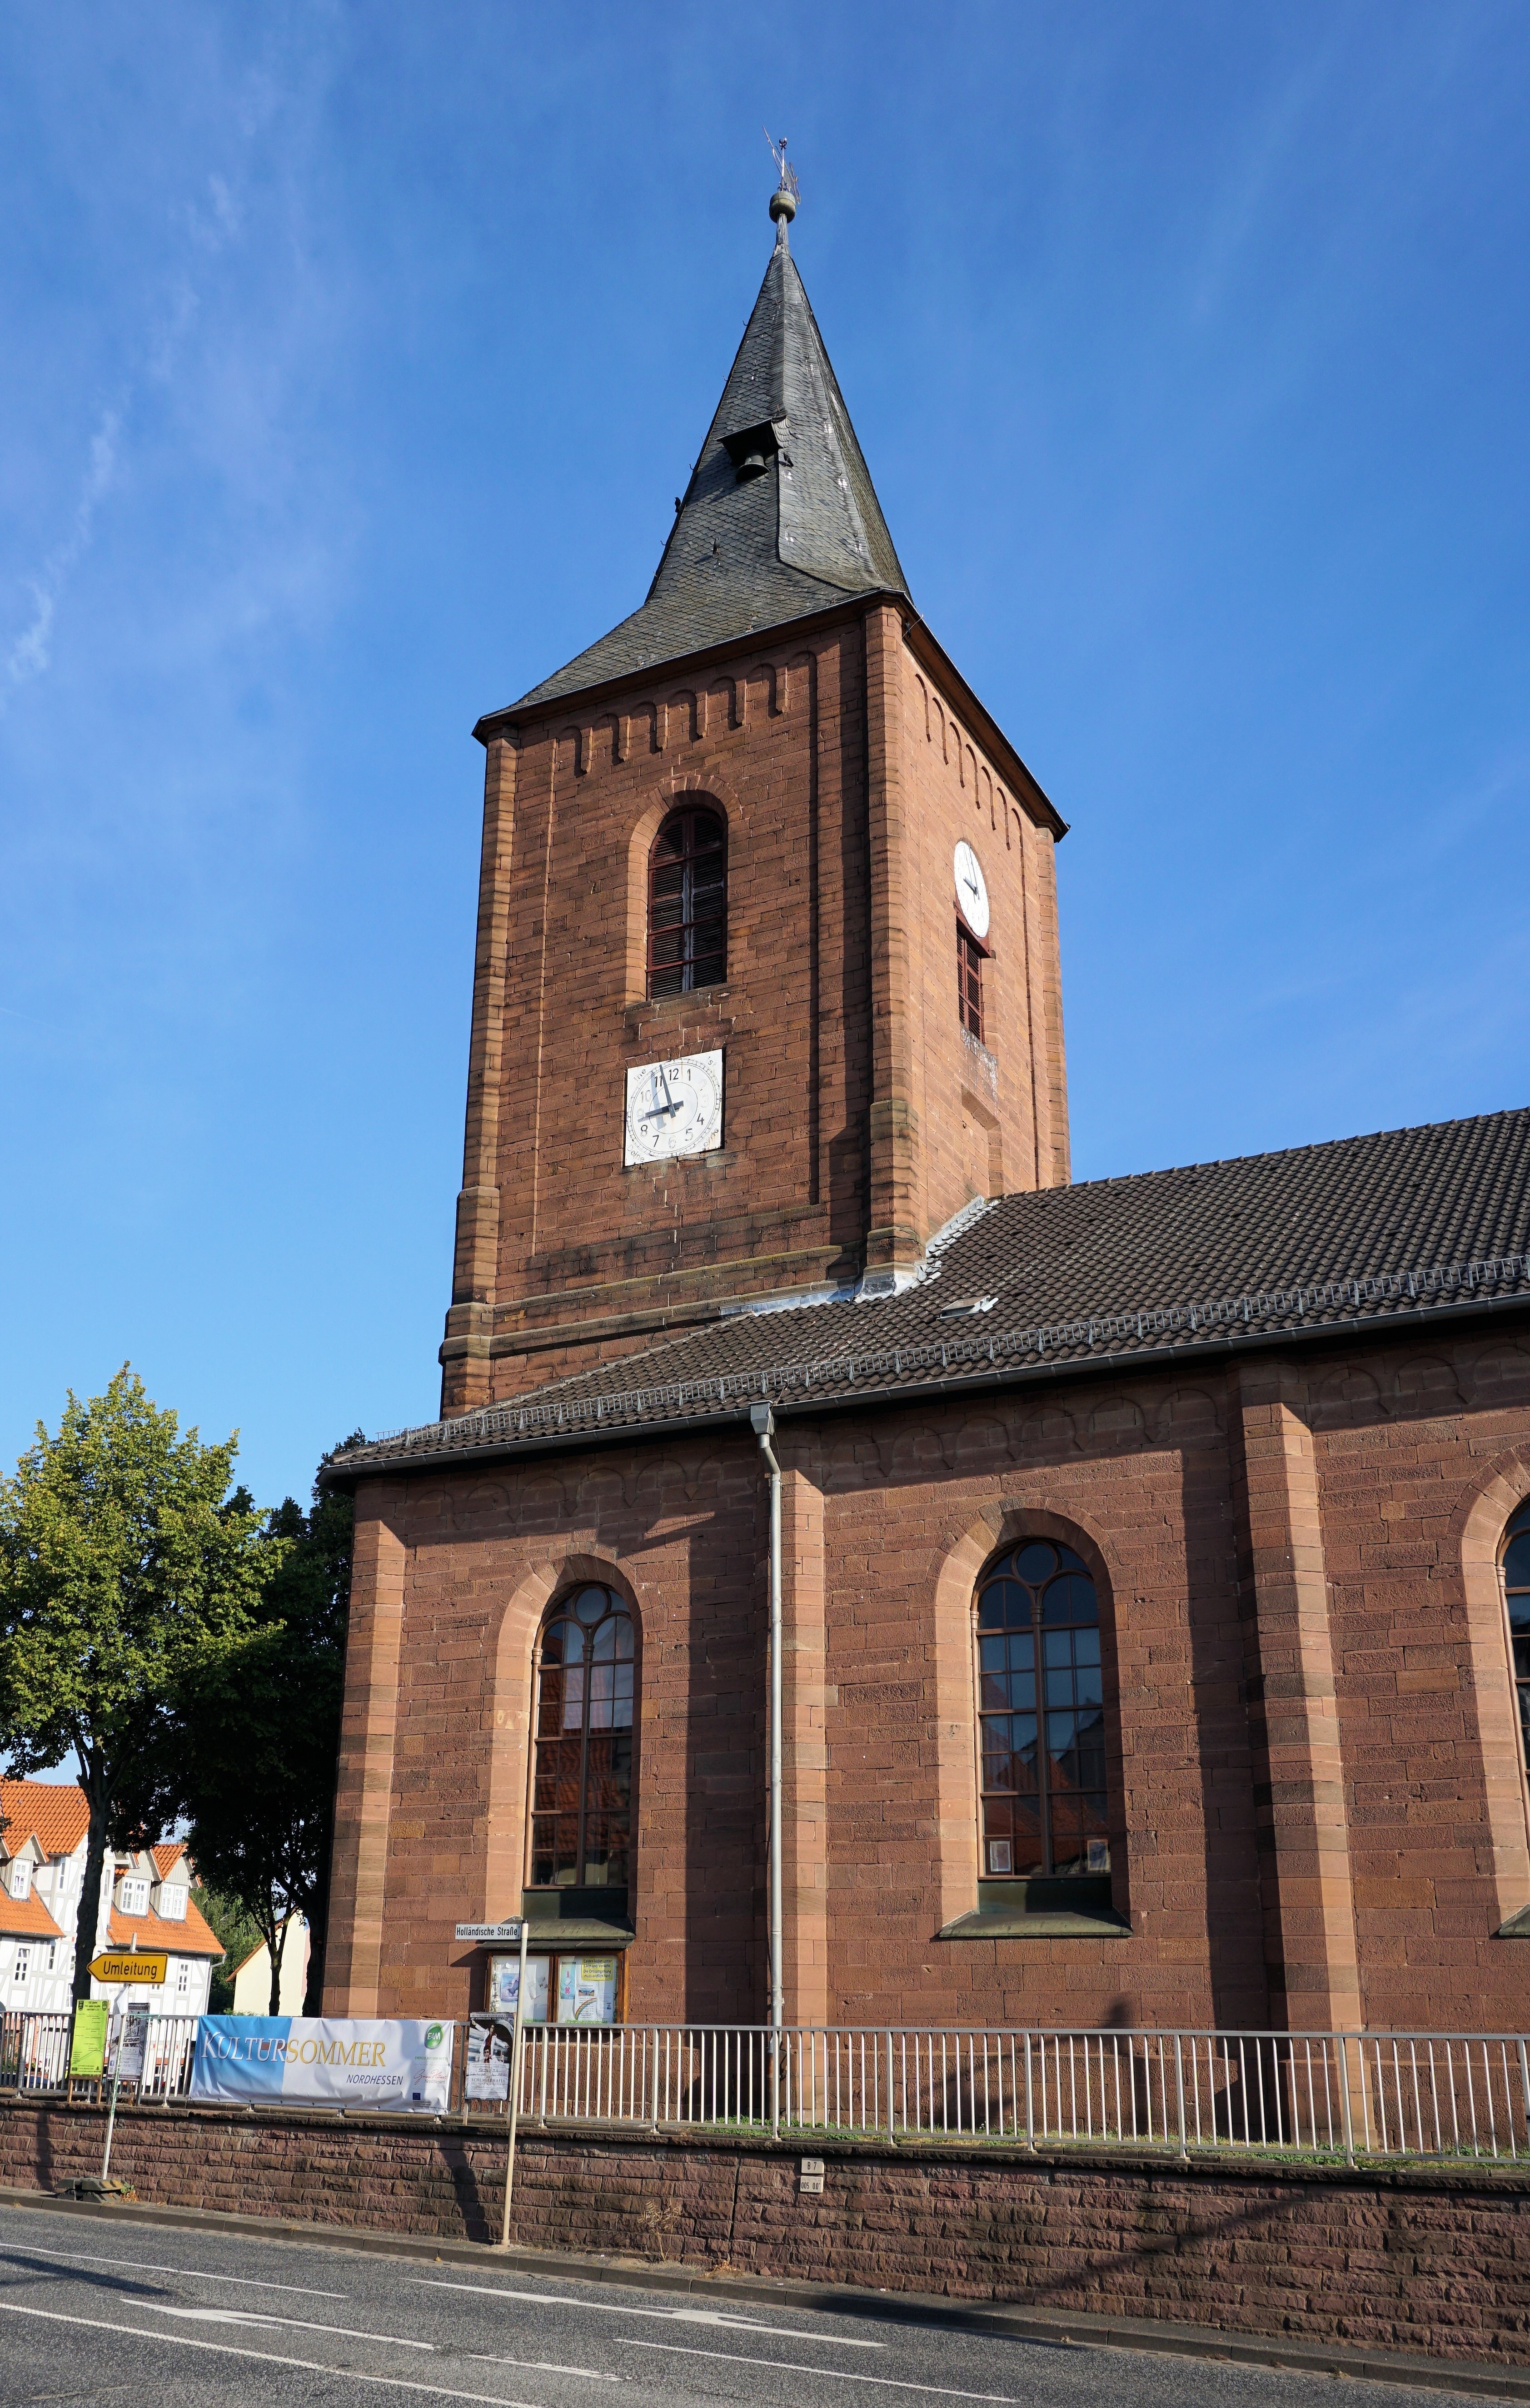
architecture, town, building, tower, facade, church, chapel, christian, place of worship, clock tower, bell tower, pray, steeple, synagogue, historically, house of worship, calden, spanish missions in california